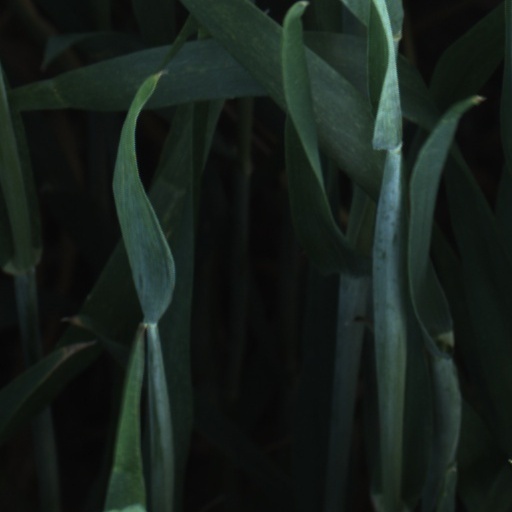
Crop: wheat